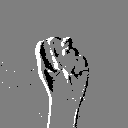
ASL letter: n